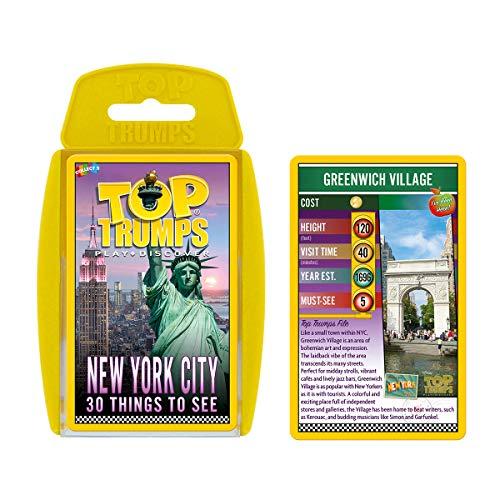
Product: USA Destinations Top Trumps Card Game
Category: Toys & Games | Games & Accessories | Card Games
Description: Entertaining educational card game loved for bringing your favorite United States destination attractions and sites to life.
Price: $22.51
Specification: ProductDimensions:9x10.5x1inches|ItemWeight:14.1ounces|ShippingWeight:15.5ounces(Viewshippingratesandpolicies)|ASIN:B07SG6WFM2|Itemmodelnumber:004023|Manufacturerrecommendedage:6yearsandup